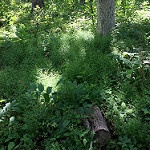
Label: forest